Robin Hood Battalion

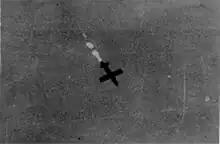
V-1 in flight over Antwerp

The 1/7th Battalion landed in France in February 1915 with the rest of the 46th Division. The battalion saw heavy fighting at the Battle of Hohenzollern Redoubt – a subsidiary action of the Battle of Loos – which was their first major action of the war. The battalion received its first Victoria Cross (VC) when Temporary Captain Geoffrey Vickers was awarded the VC – the highest award for bravery in the face of the enemy – for his actions at Hohenzollern on 14 October. The battalion was involved in the first day of the Battle of the Somme on 1 July 1916 and the brigade they were part of sustained very severe casualties in the Attack on the Gommecourt Salient.